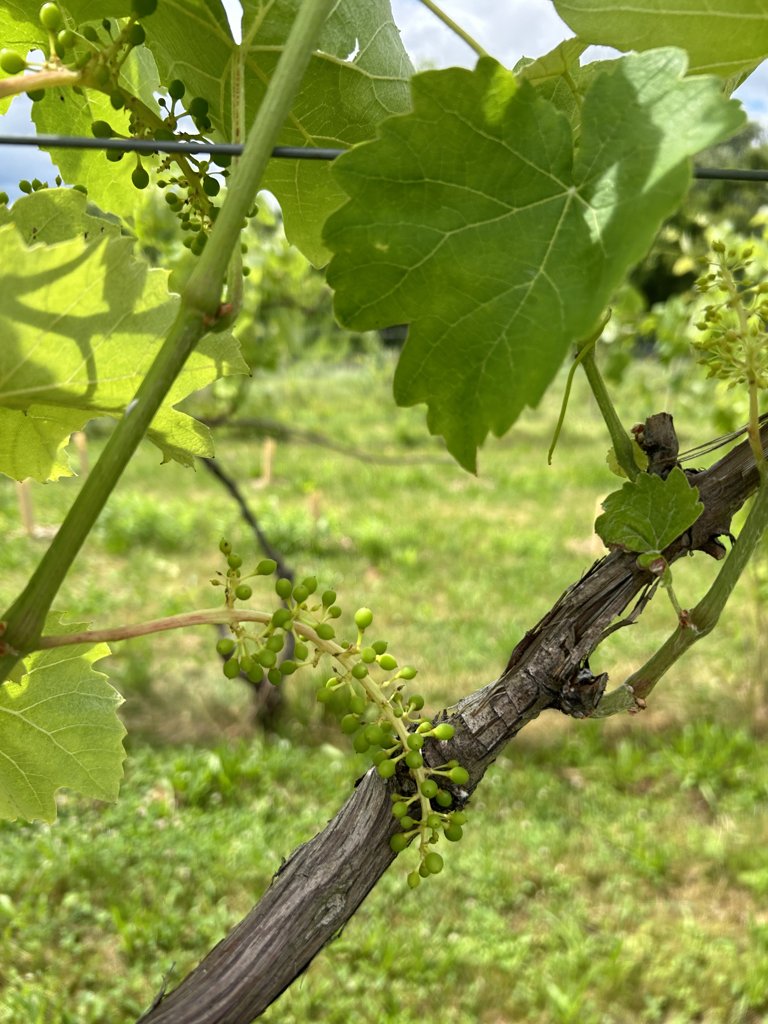
Berries visible: 147
Grape clusters: 3